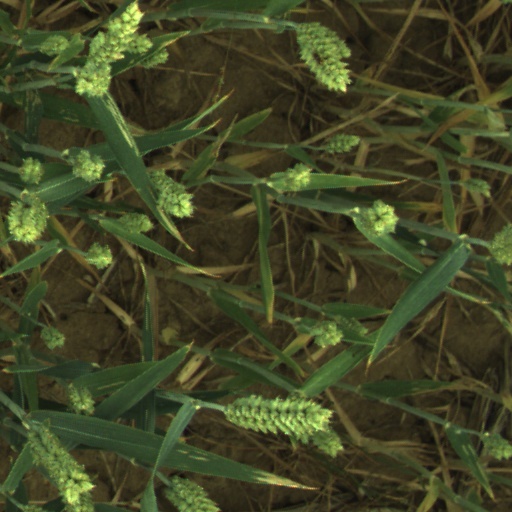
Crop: wheat